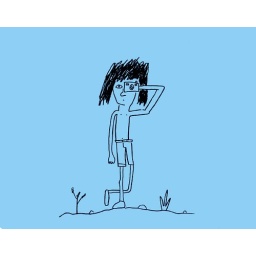
This was originally in black and white but it looks better with blue.